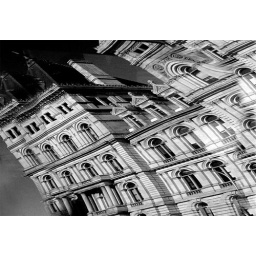
New York State Capital building reflected in a car window.